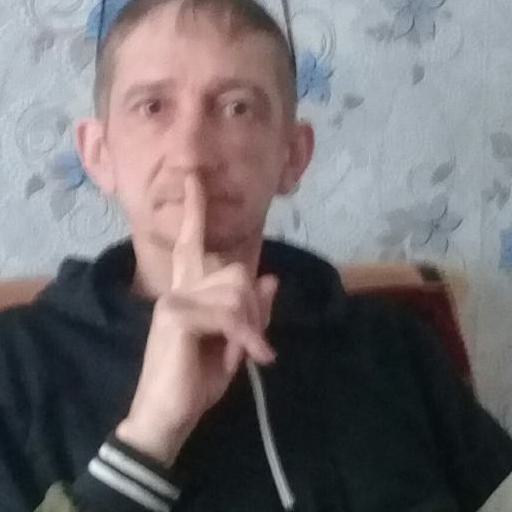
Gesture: mute